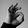
ASL letter: F